New York State Route 52

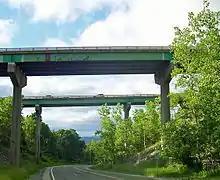
I-84 overpasses vaulting above NY 52 in the town of East Fishkill

The two routes fork a short two blocks later at Orange Avenue, which NY 208 follows toward Maybrook while NY 52 continues east as East Main Street. A quarter-mile (400 m) beyond, at the first of the route's several crossings of Wallkill tributary Tin Brook, the houses on the north side of the road start to have a deep setback, reflecting a past division of NY 52 at this point. The second roadway remains in use from Woodruff Avenue to the village's eastern boundary.